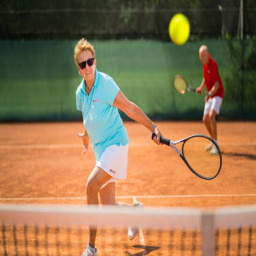
seniors taking on the world , real senior tennis players